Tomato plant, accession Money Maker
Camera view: vertical (180 deg); turntable rotation: 30 degrees
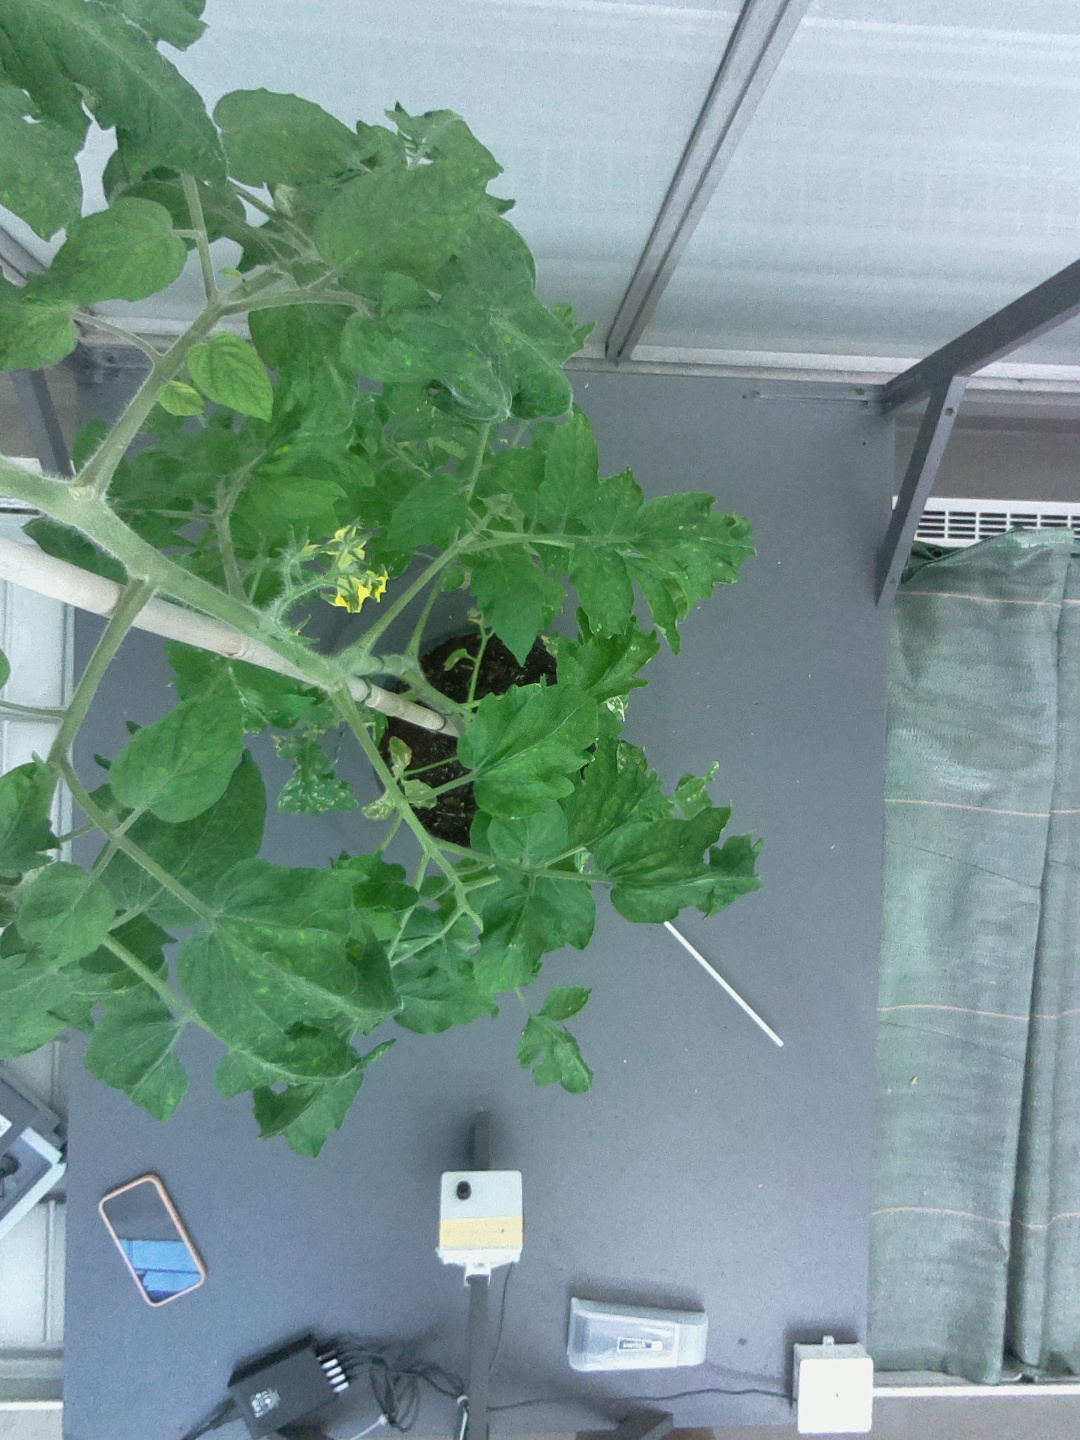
BBCH growth stage 70: Fruits at the main stem or branches visibles